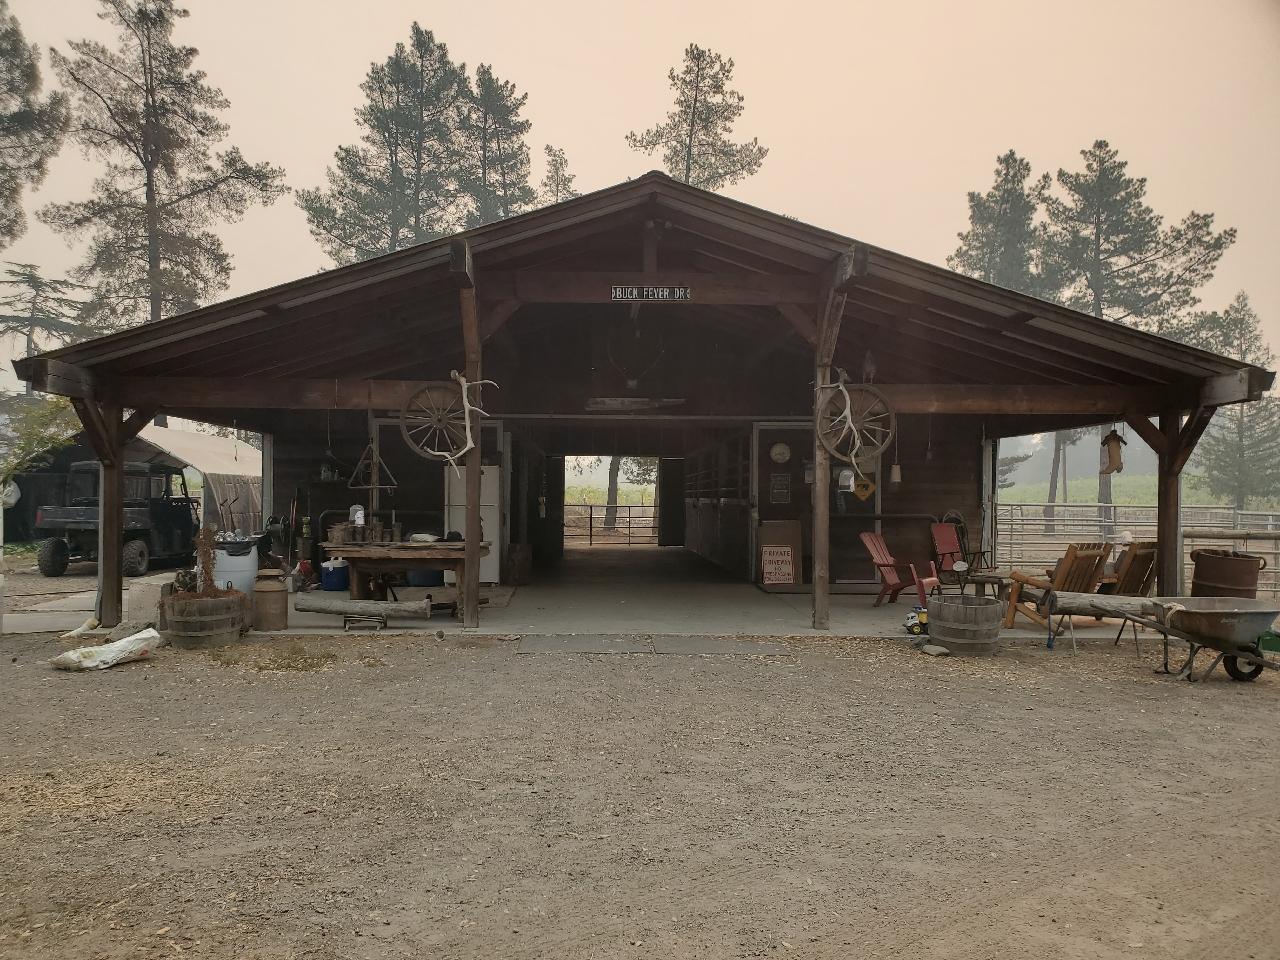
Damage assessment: no_damage